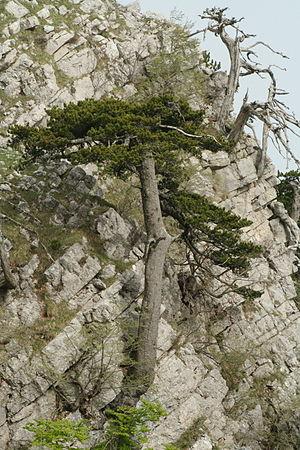
Pin de Bosnie (Pinus heldreichii)
Le mont Pollino est une montagne de la chaîne des Apennins culminant à 2 248 m d'altitude entre la Basilicate et la Calabre.
Le parc national du Pollino est le plus grand parc national d'Italie avec une superficie de près de 2 000 km².